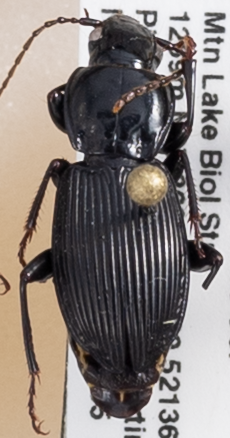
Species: Pterostichus coracinus
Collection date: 2018-06-05
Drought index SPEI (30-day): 0.552
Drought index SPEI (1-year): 0.47
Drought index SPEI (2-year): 0.63